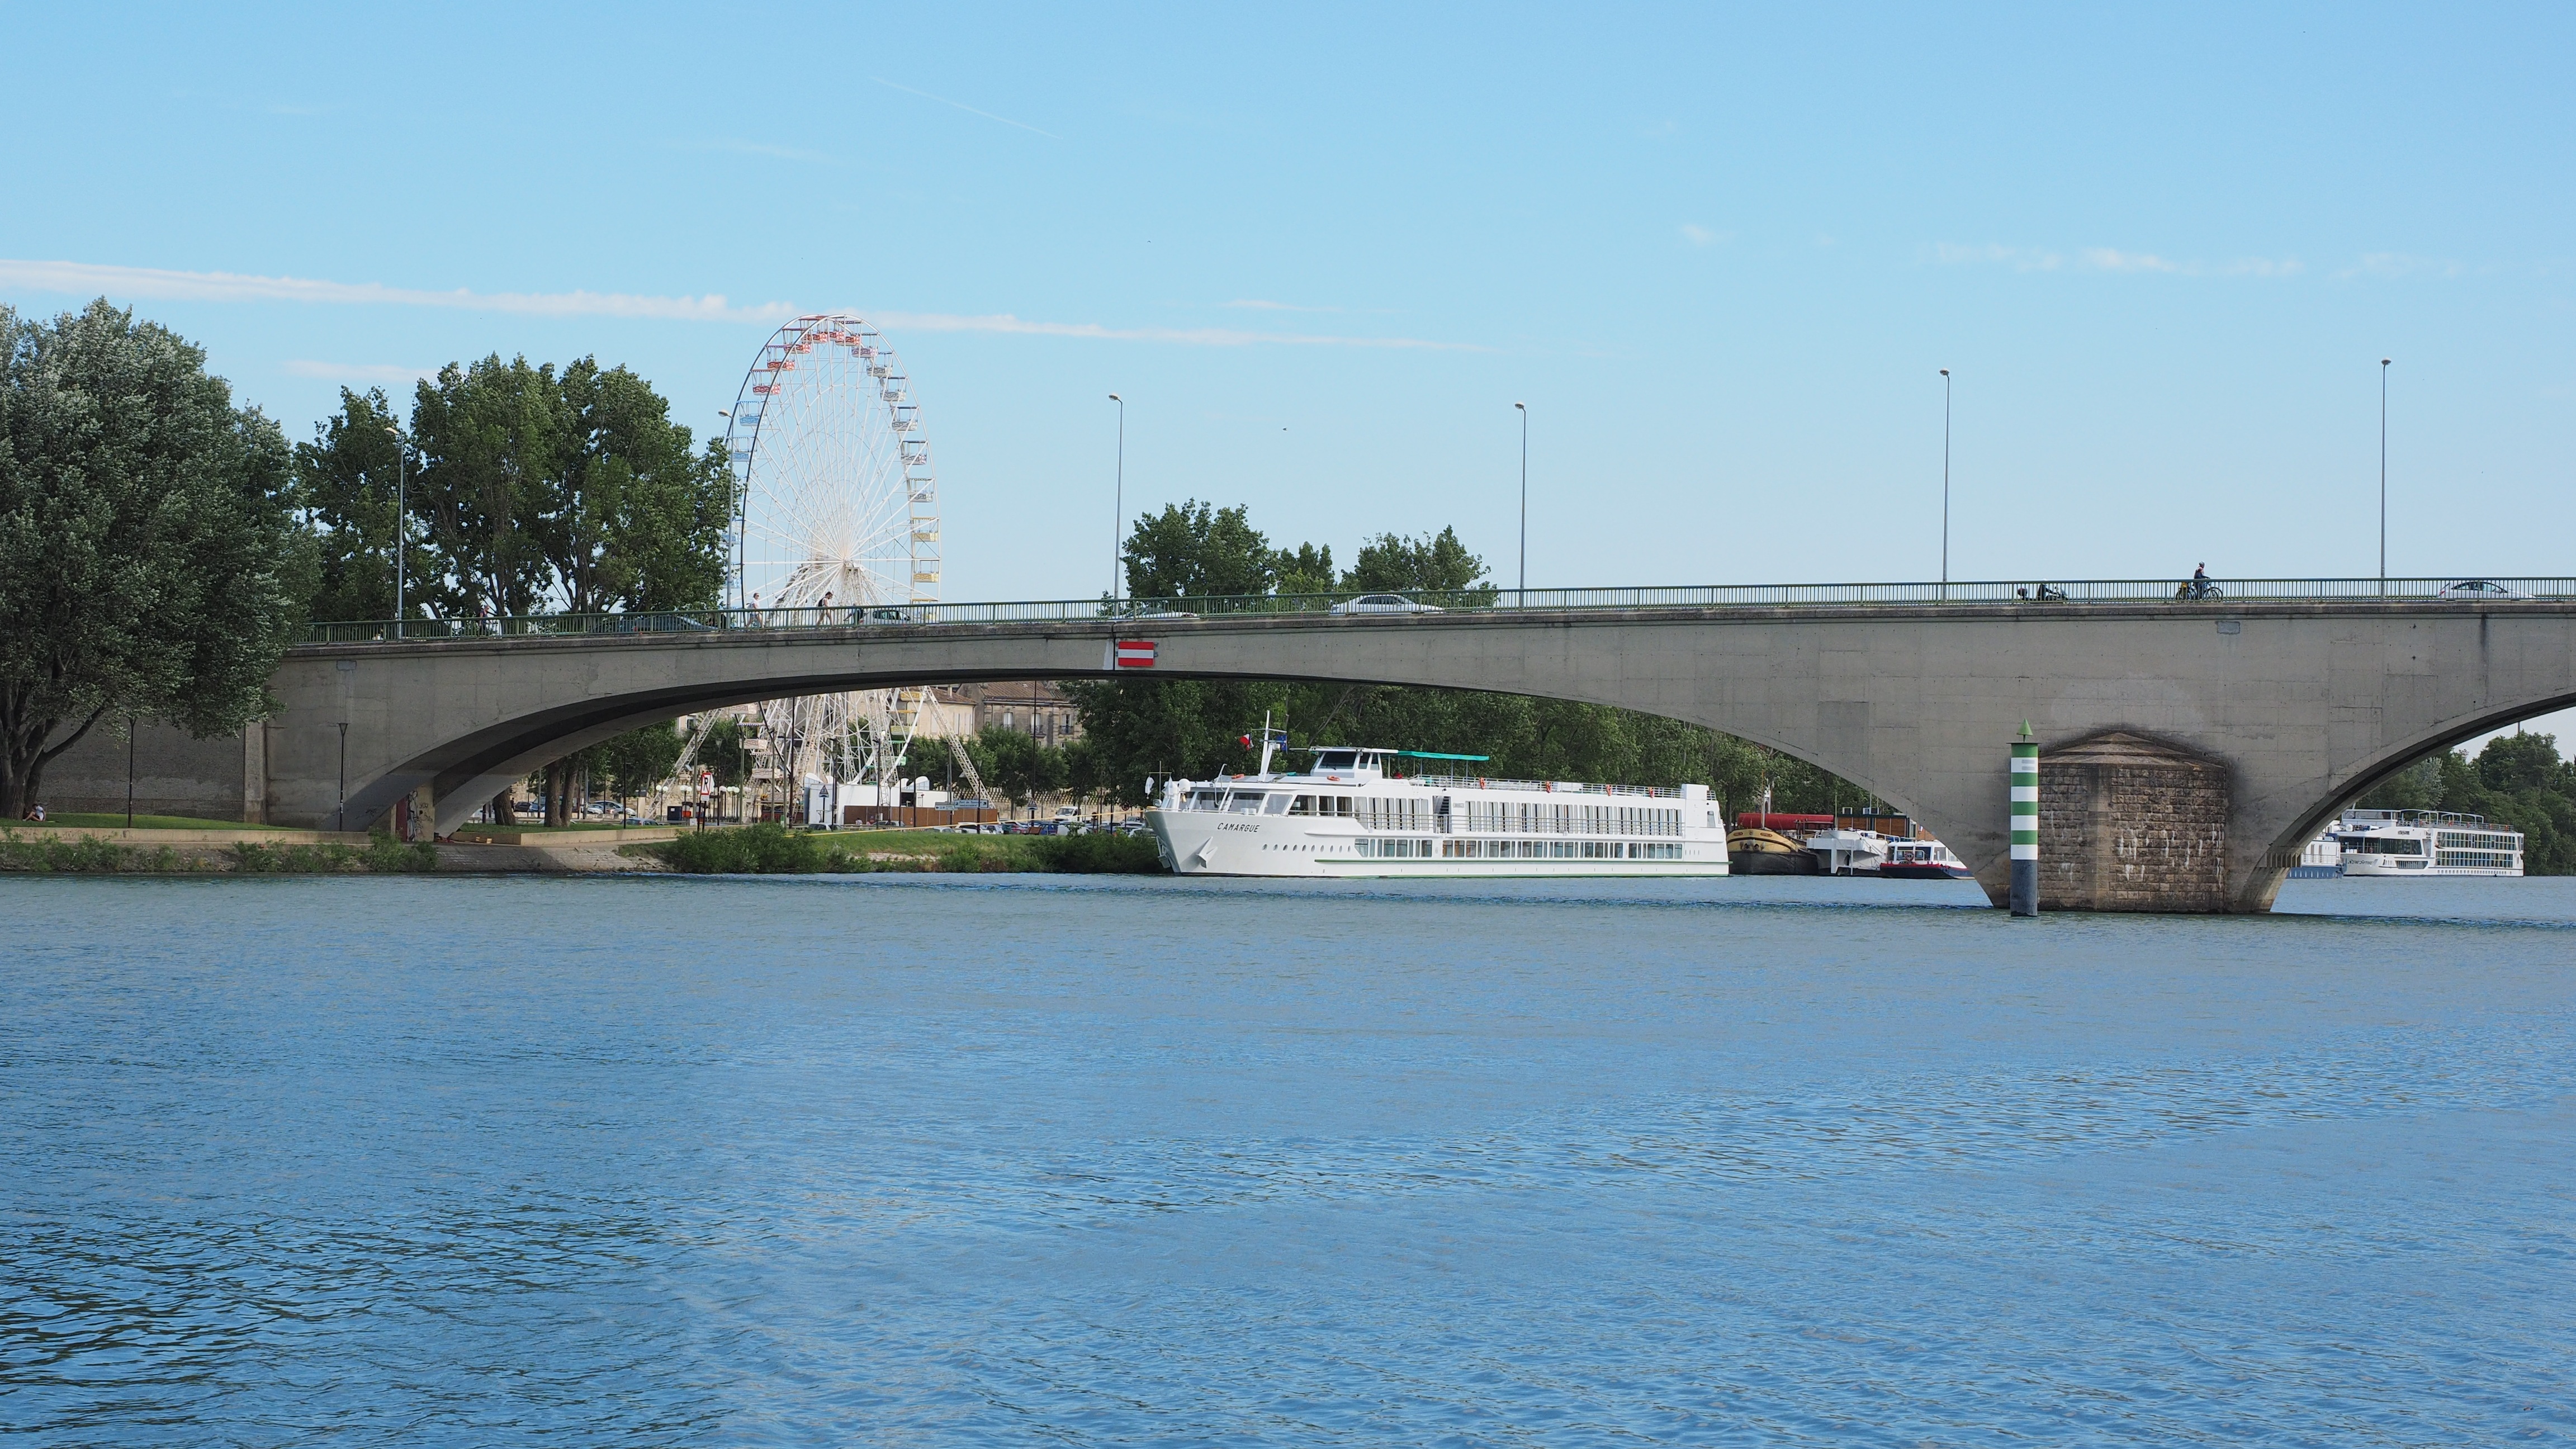
bridge, crossing, river, waterway, transition, avignon, cable stayed bridge, arch bridge, rhone, pont douard daladier, pont daladier, skyway, nonbuilding structure, tied arch bridge